František Rasch

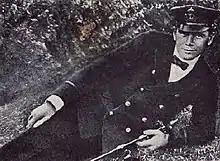
František Rasch

František Rasch also Franz Rasch or František Raš (9 December 1889 – 11 February 1918) was a Czech-German sailor and revolutionary. He was an important leader of the Cattaro mutiny in February 1918.